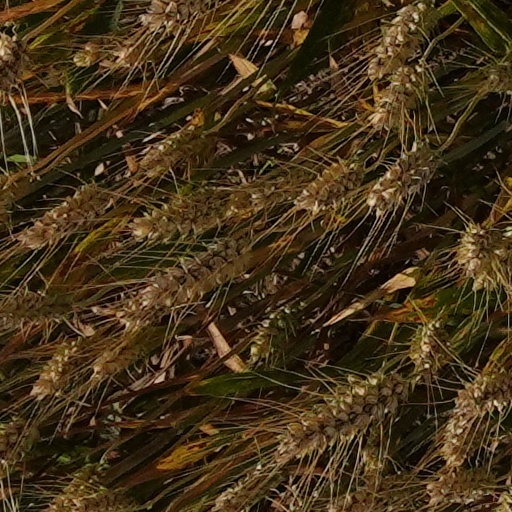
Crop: wheat